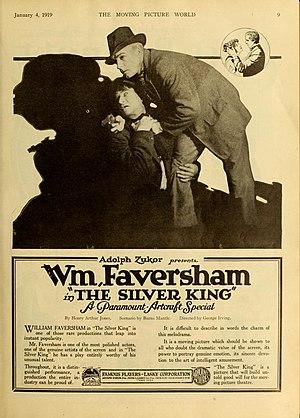
William Faversham est un acteur, metteur en scène et producteur de théâtre anglais, né le 12 février 1868 à Londres, mort le 7 avril 1940 à Long Island — Bay Shore.